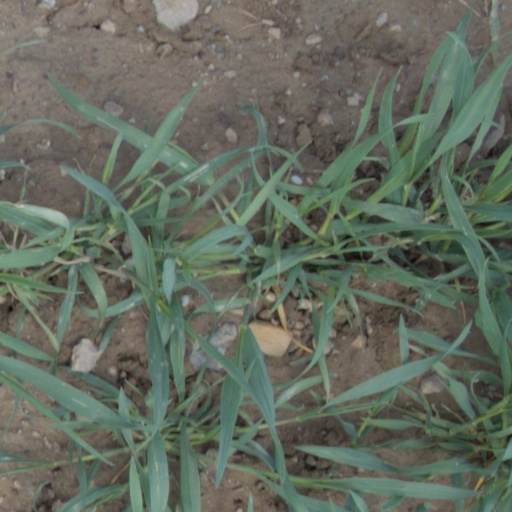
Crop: wheat